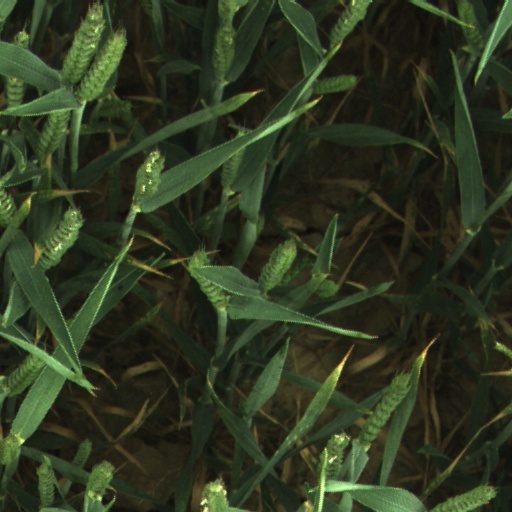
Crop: wheat